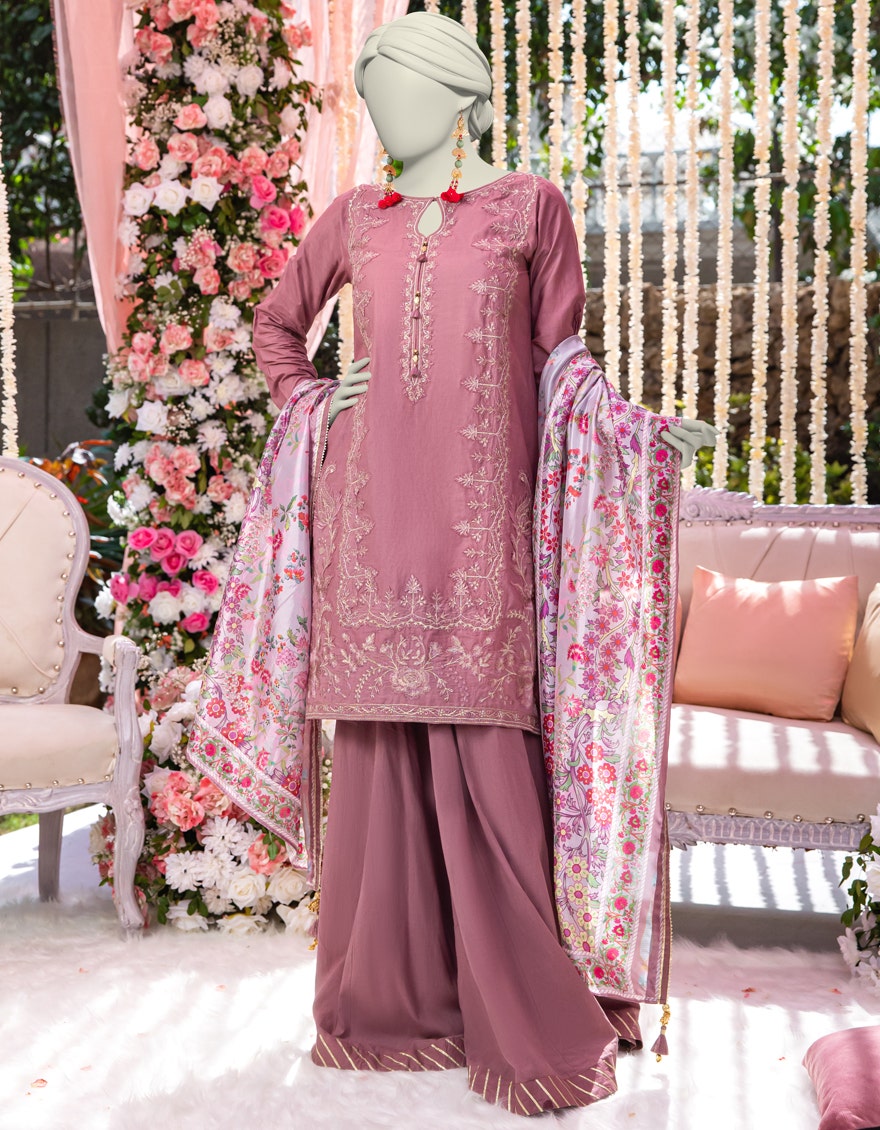
pink embroidered salwar suit